Those Who Wish Me Dead

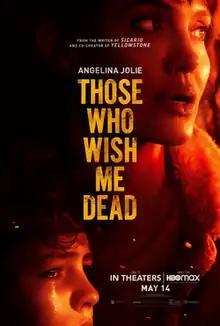
Release poster

Those Who Wish Me Dead is a 2021 American action thriller film directed by Taylor Sheridan with a screenplay by Michael Koryta, Charles Leavitt, and Sheridan, based on Koryta's novel of the same name. The film follows a boy (Finn Little) who witnesses the murder of his father and goes on the run with a smokejumper (Angelina Jolie) in the Montana wilderness to escape a pair of assassins (Nicholas Hoult and Aidan Gillen) hired to kill him. Jon Bernthal, Medina Senghore, and Jake Weber also appear.